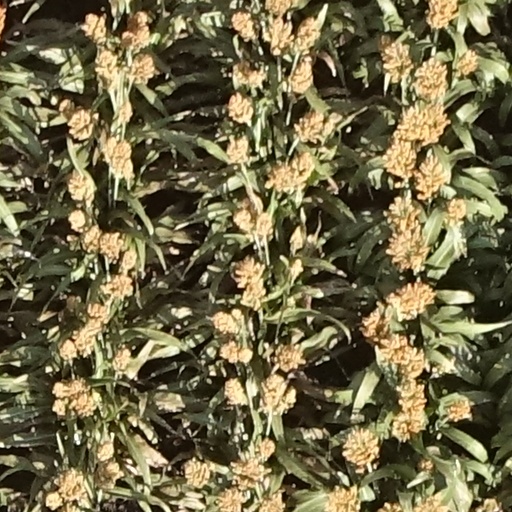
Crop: sorghum